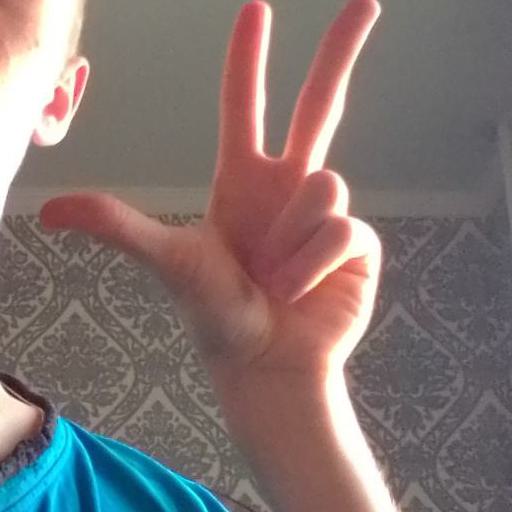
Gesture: three2